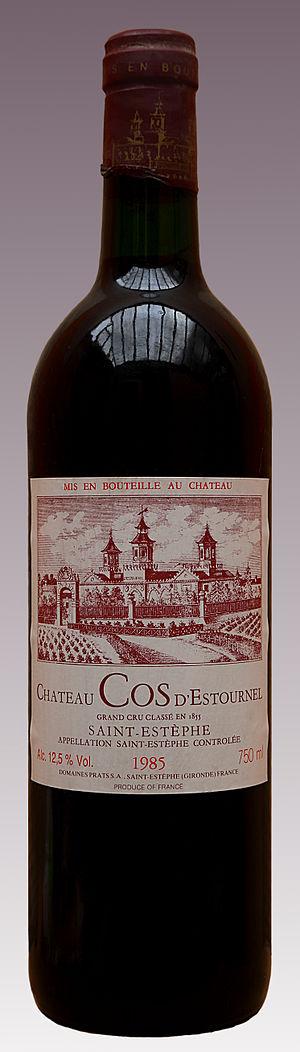
Bouteille de Château Cos d'Estournel 1985, photo prise en Belgique.